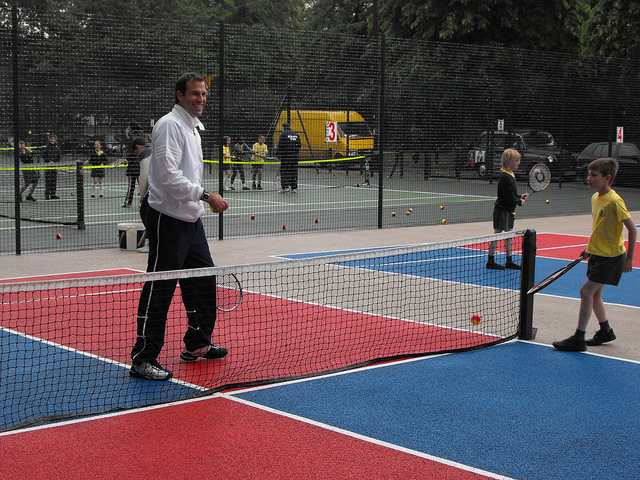
người đàn ông đang cầm vợt tennis đứng trên sân cùng đứa trẻ